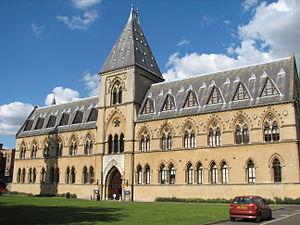
Cette liste des musées du Oxfordshire, Angleterre contient des musées qui sont définis dans ce contexte comme des institutions qui recueillent et soignent des objets d'intérêt culturel, artistique, scientifique ou historique. leurs collections ou expositions connexes disponibles pour la consultation publique. Sont également inclus les galeries d'art à but non lucratif et les galeries d'art universitaires. Les musées virtuels ne sont pas inclus.